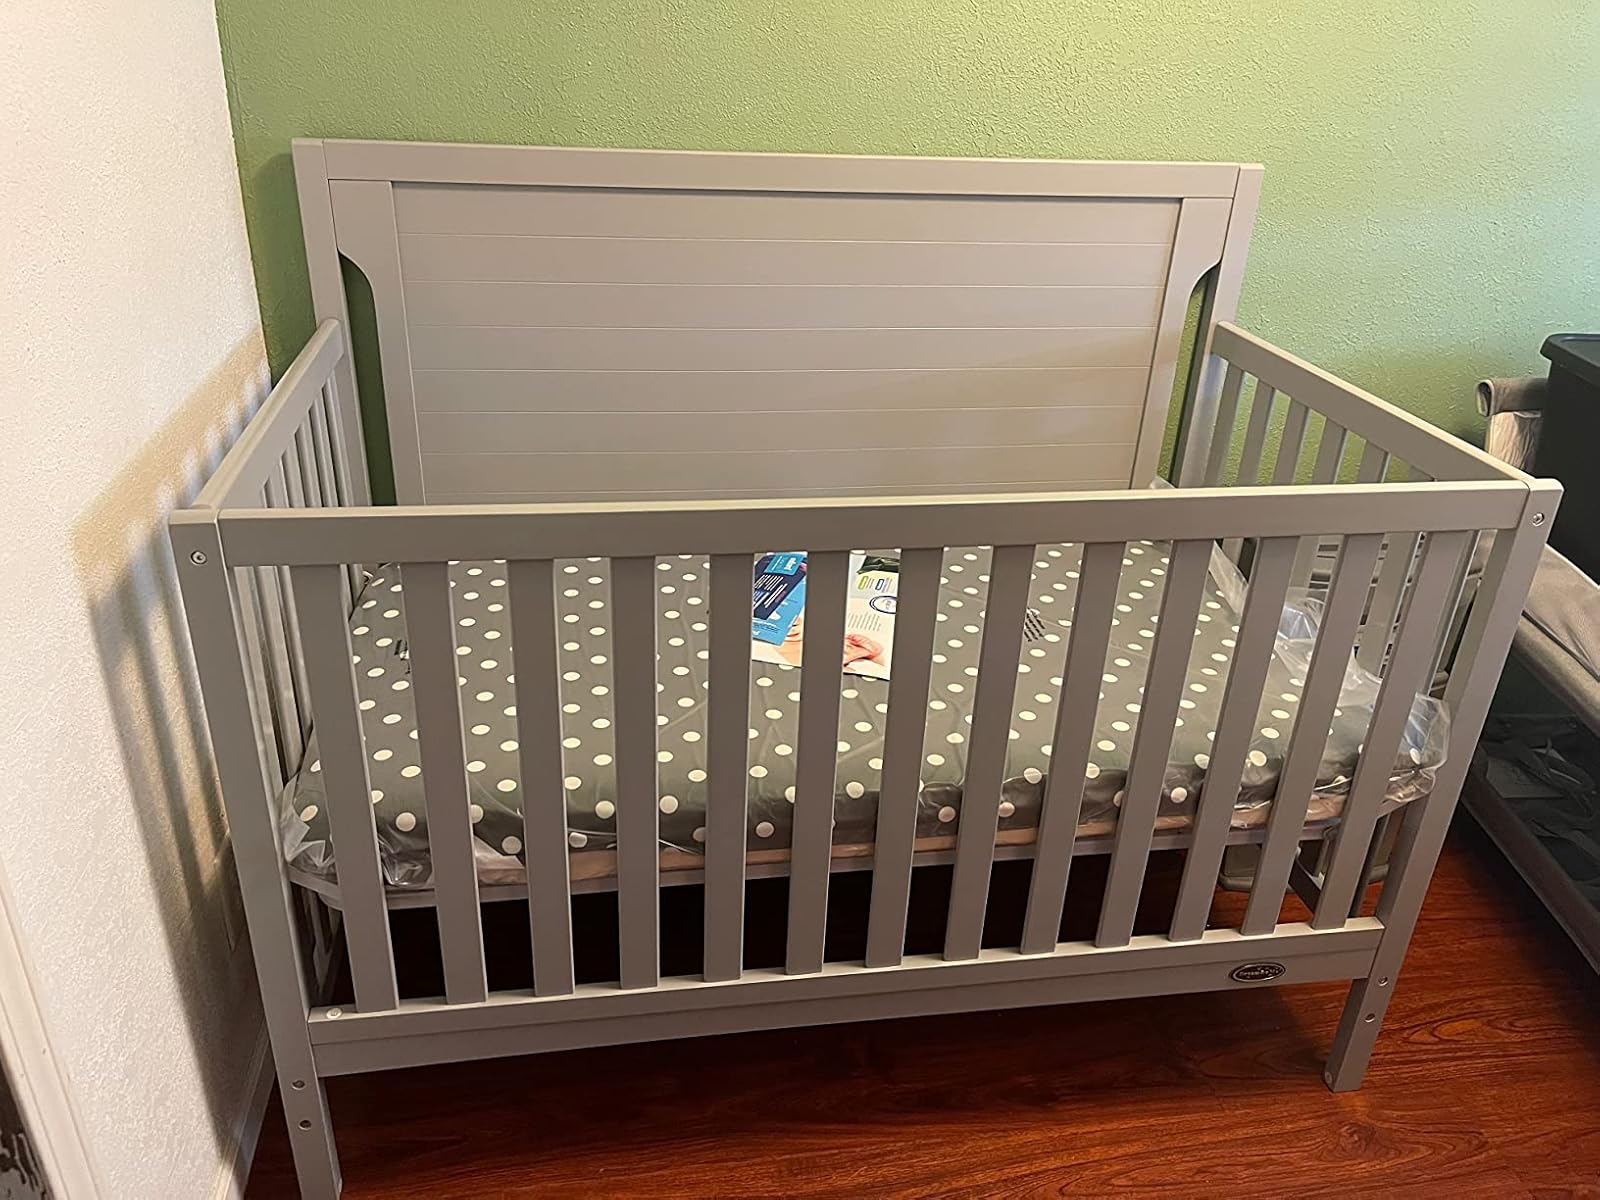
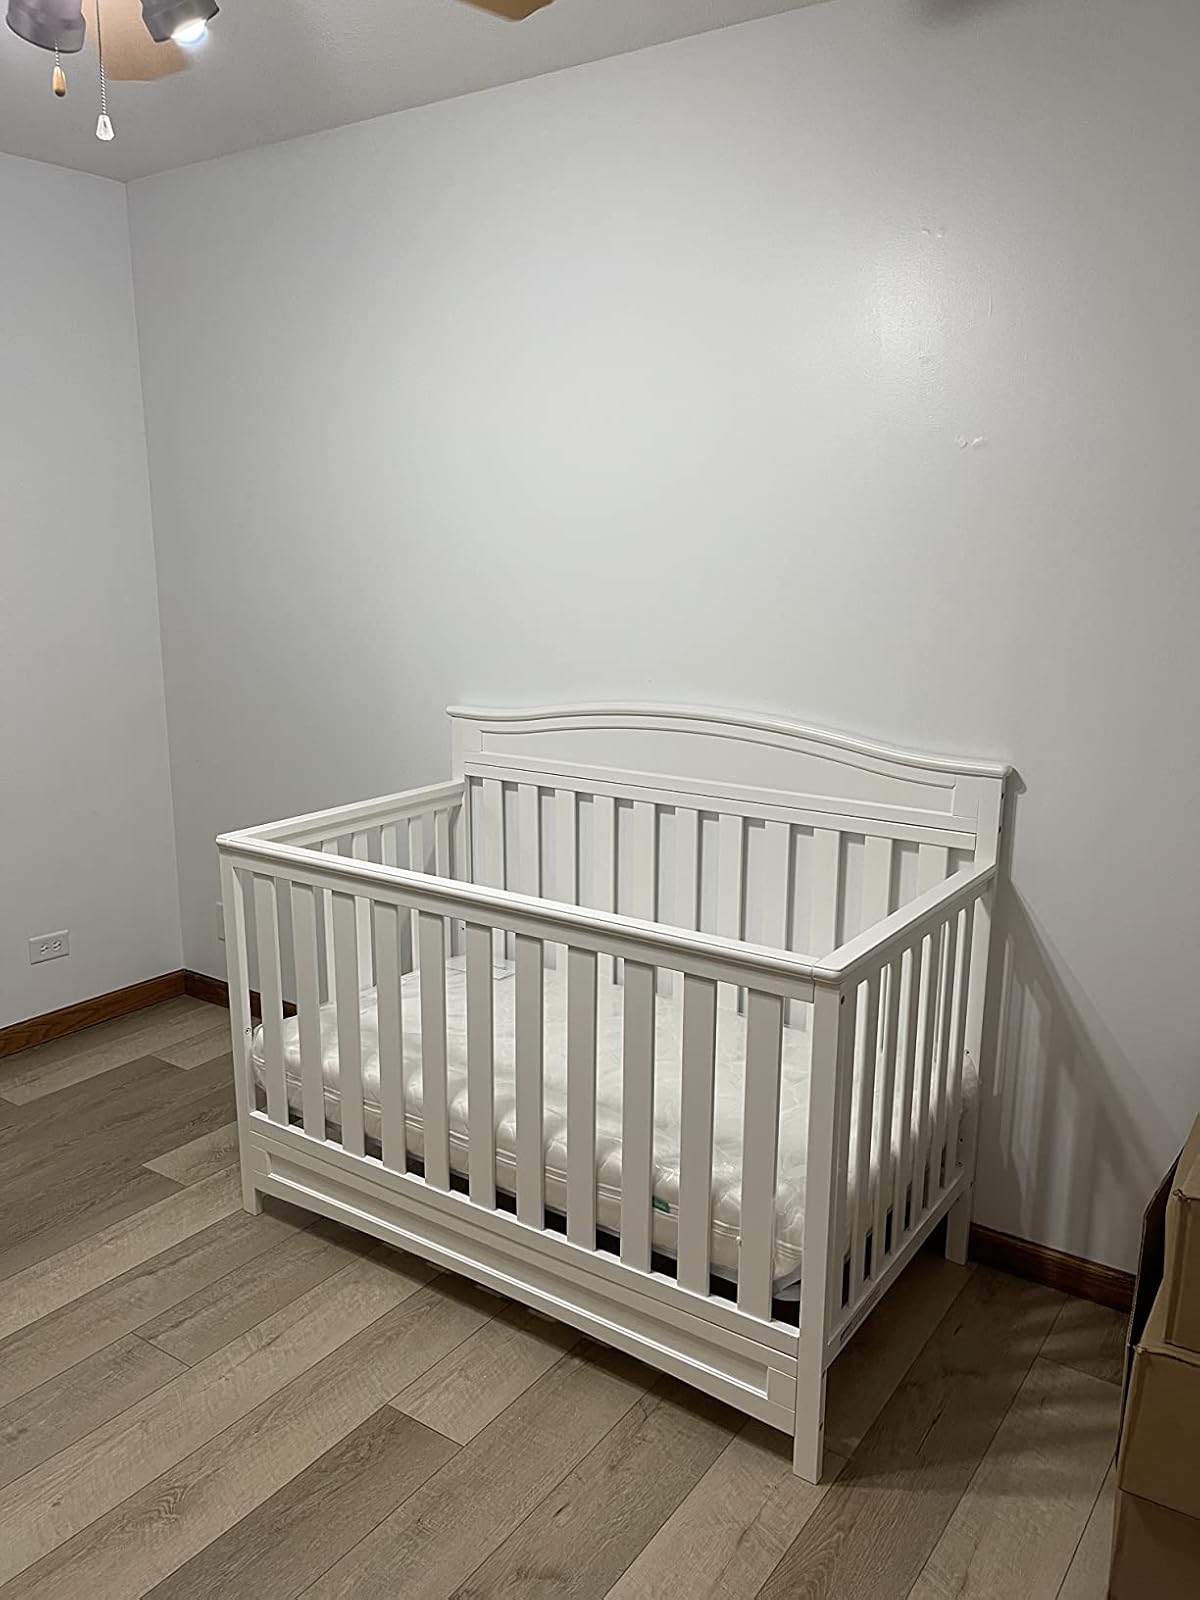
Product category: products_crib
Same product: no